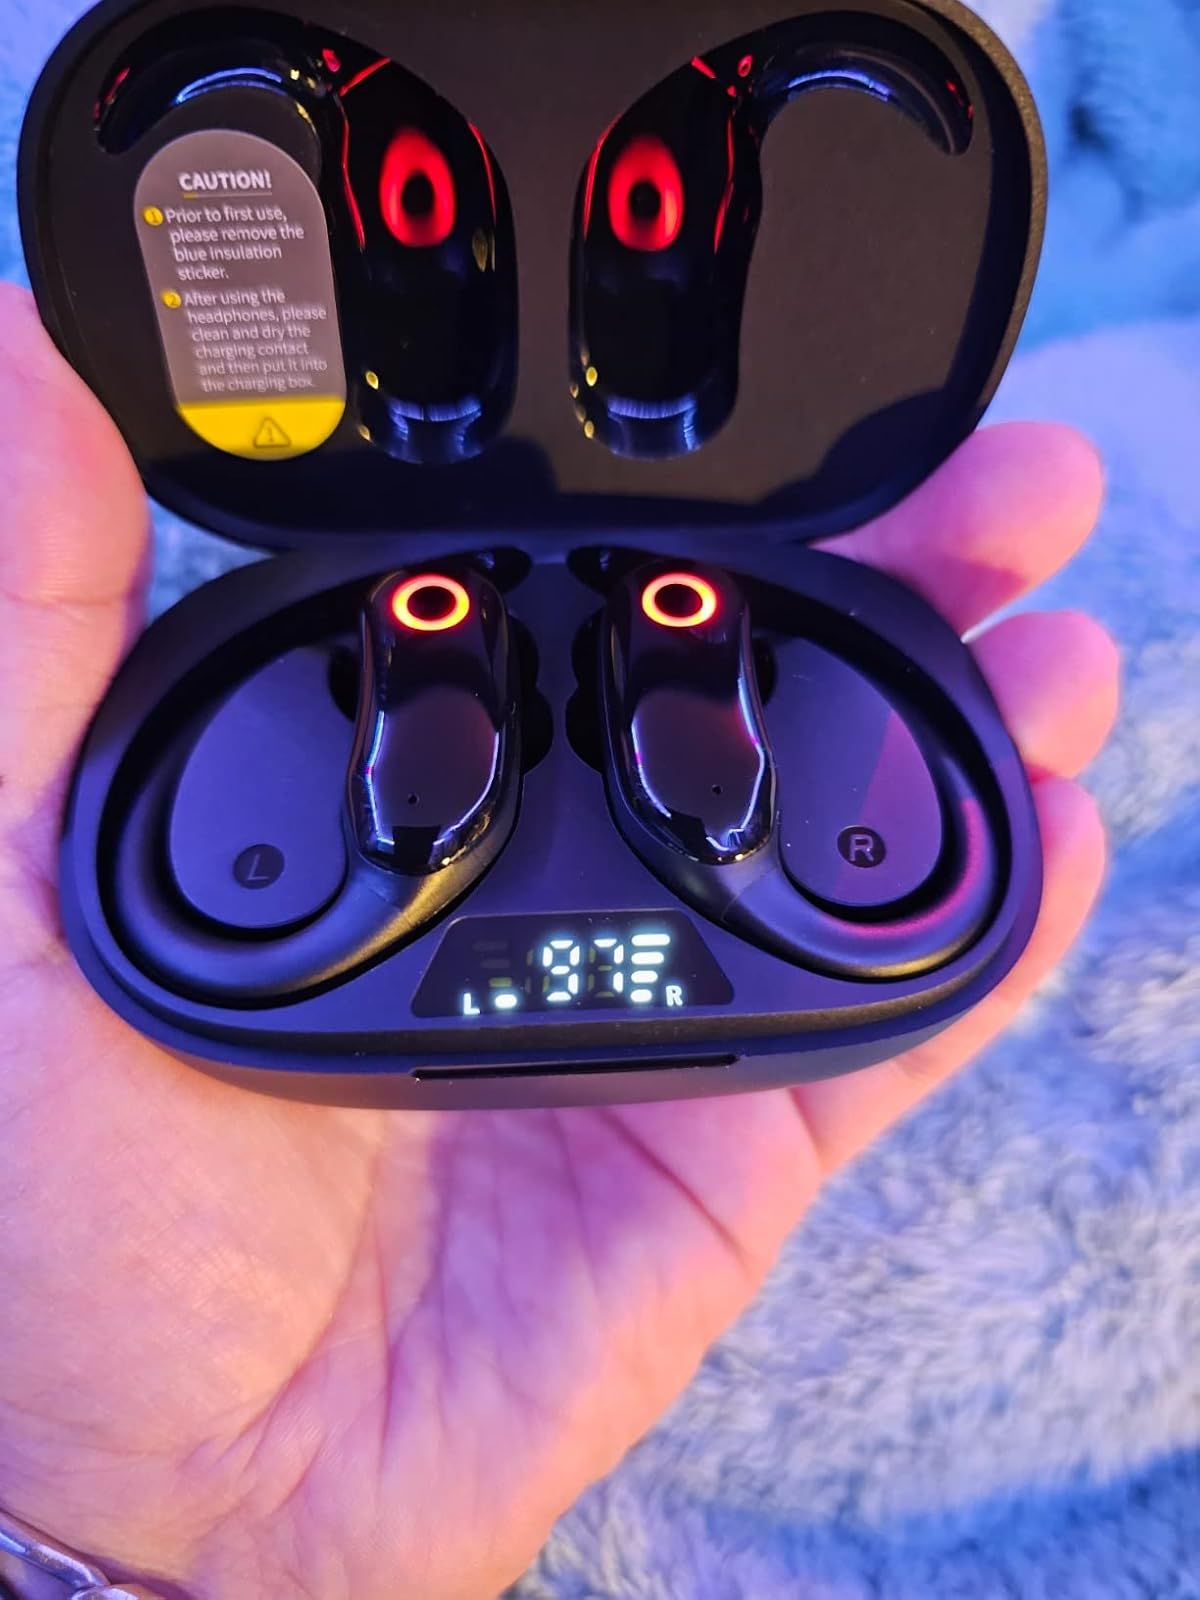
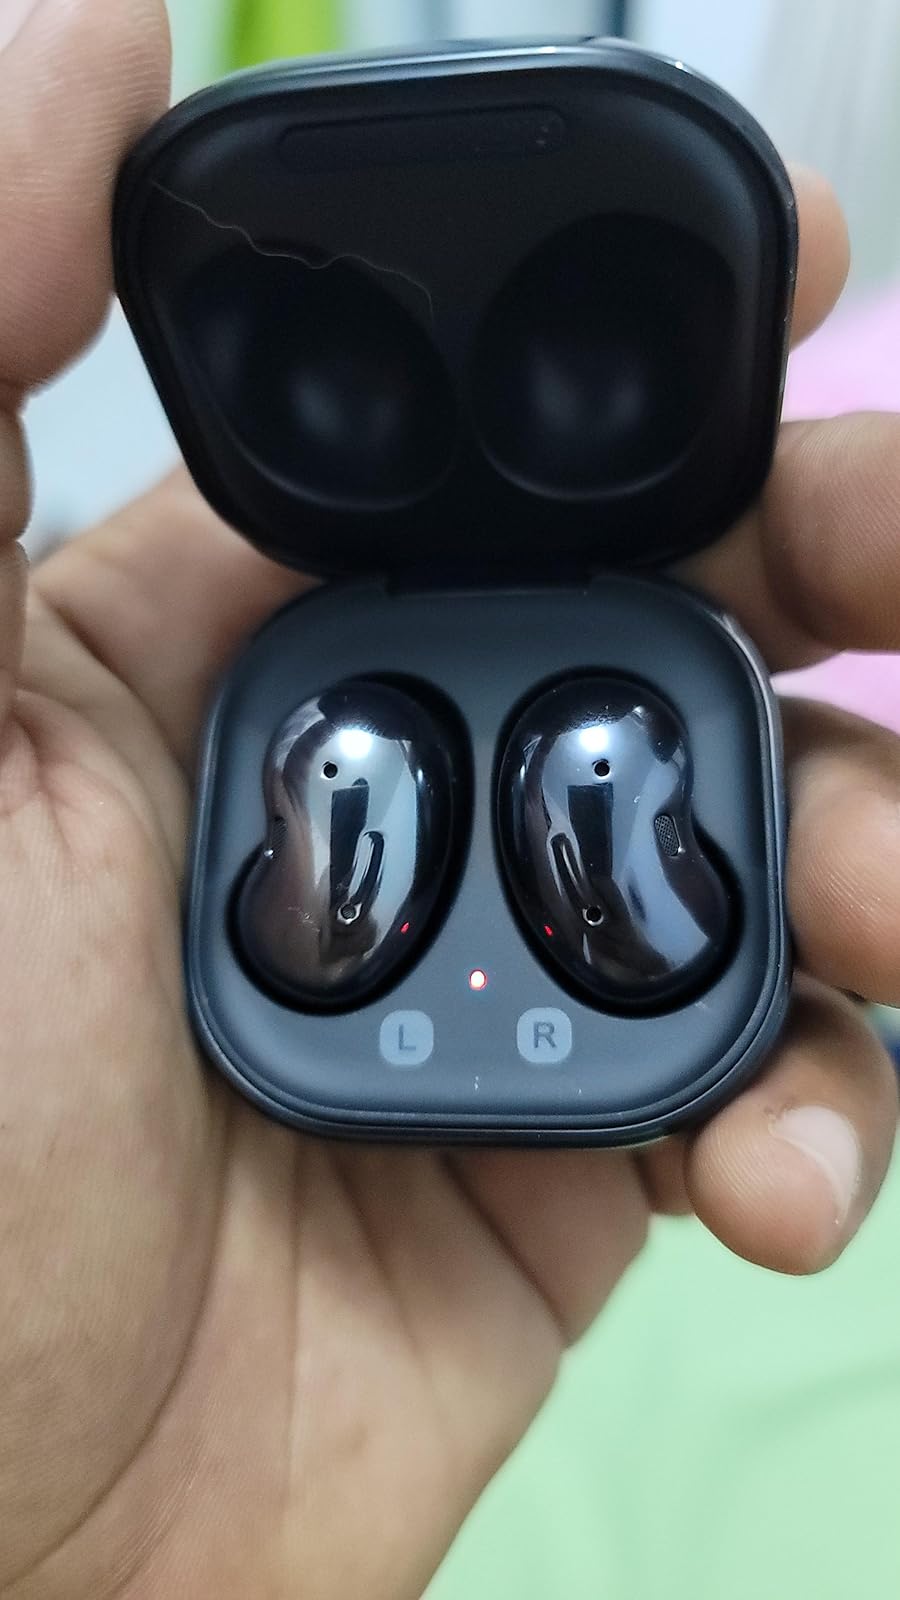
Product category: earbuds
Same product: no